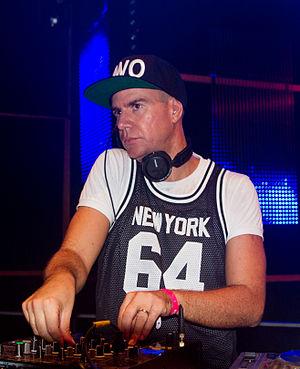
Zatox, de son vrai nom Gerardo Roschini, né le 17 novembre 1975, à Tivoli, Latium, en Italie, est un producteur et disc jockey hardstyle italien. Il est plus précisément orienté rawstyle, un sous-genre dérivé du hardstyle et de la techno hardcore. Il est l'un des piliers du genre.